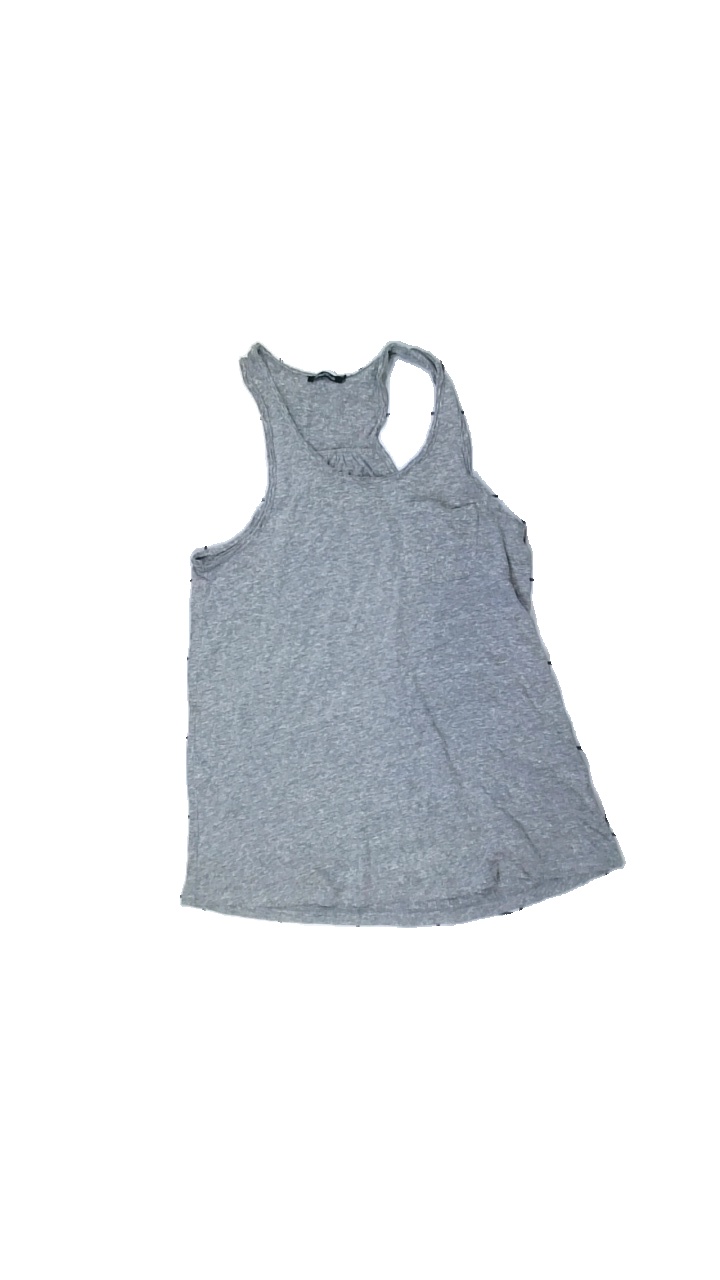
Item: Top (Ladies)
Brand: Saints & Mortals
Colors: Grey, White
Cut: Regular
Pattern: Other
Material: unknown
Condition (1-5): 2
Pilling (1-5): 2
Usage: Export
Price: <50